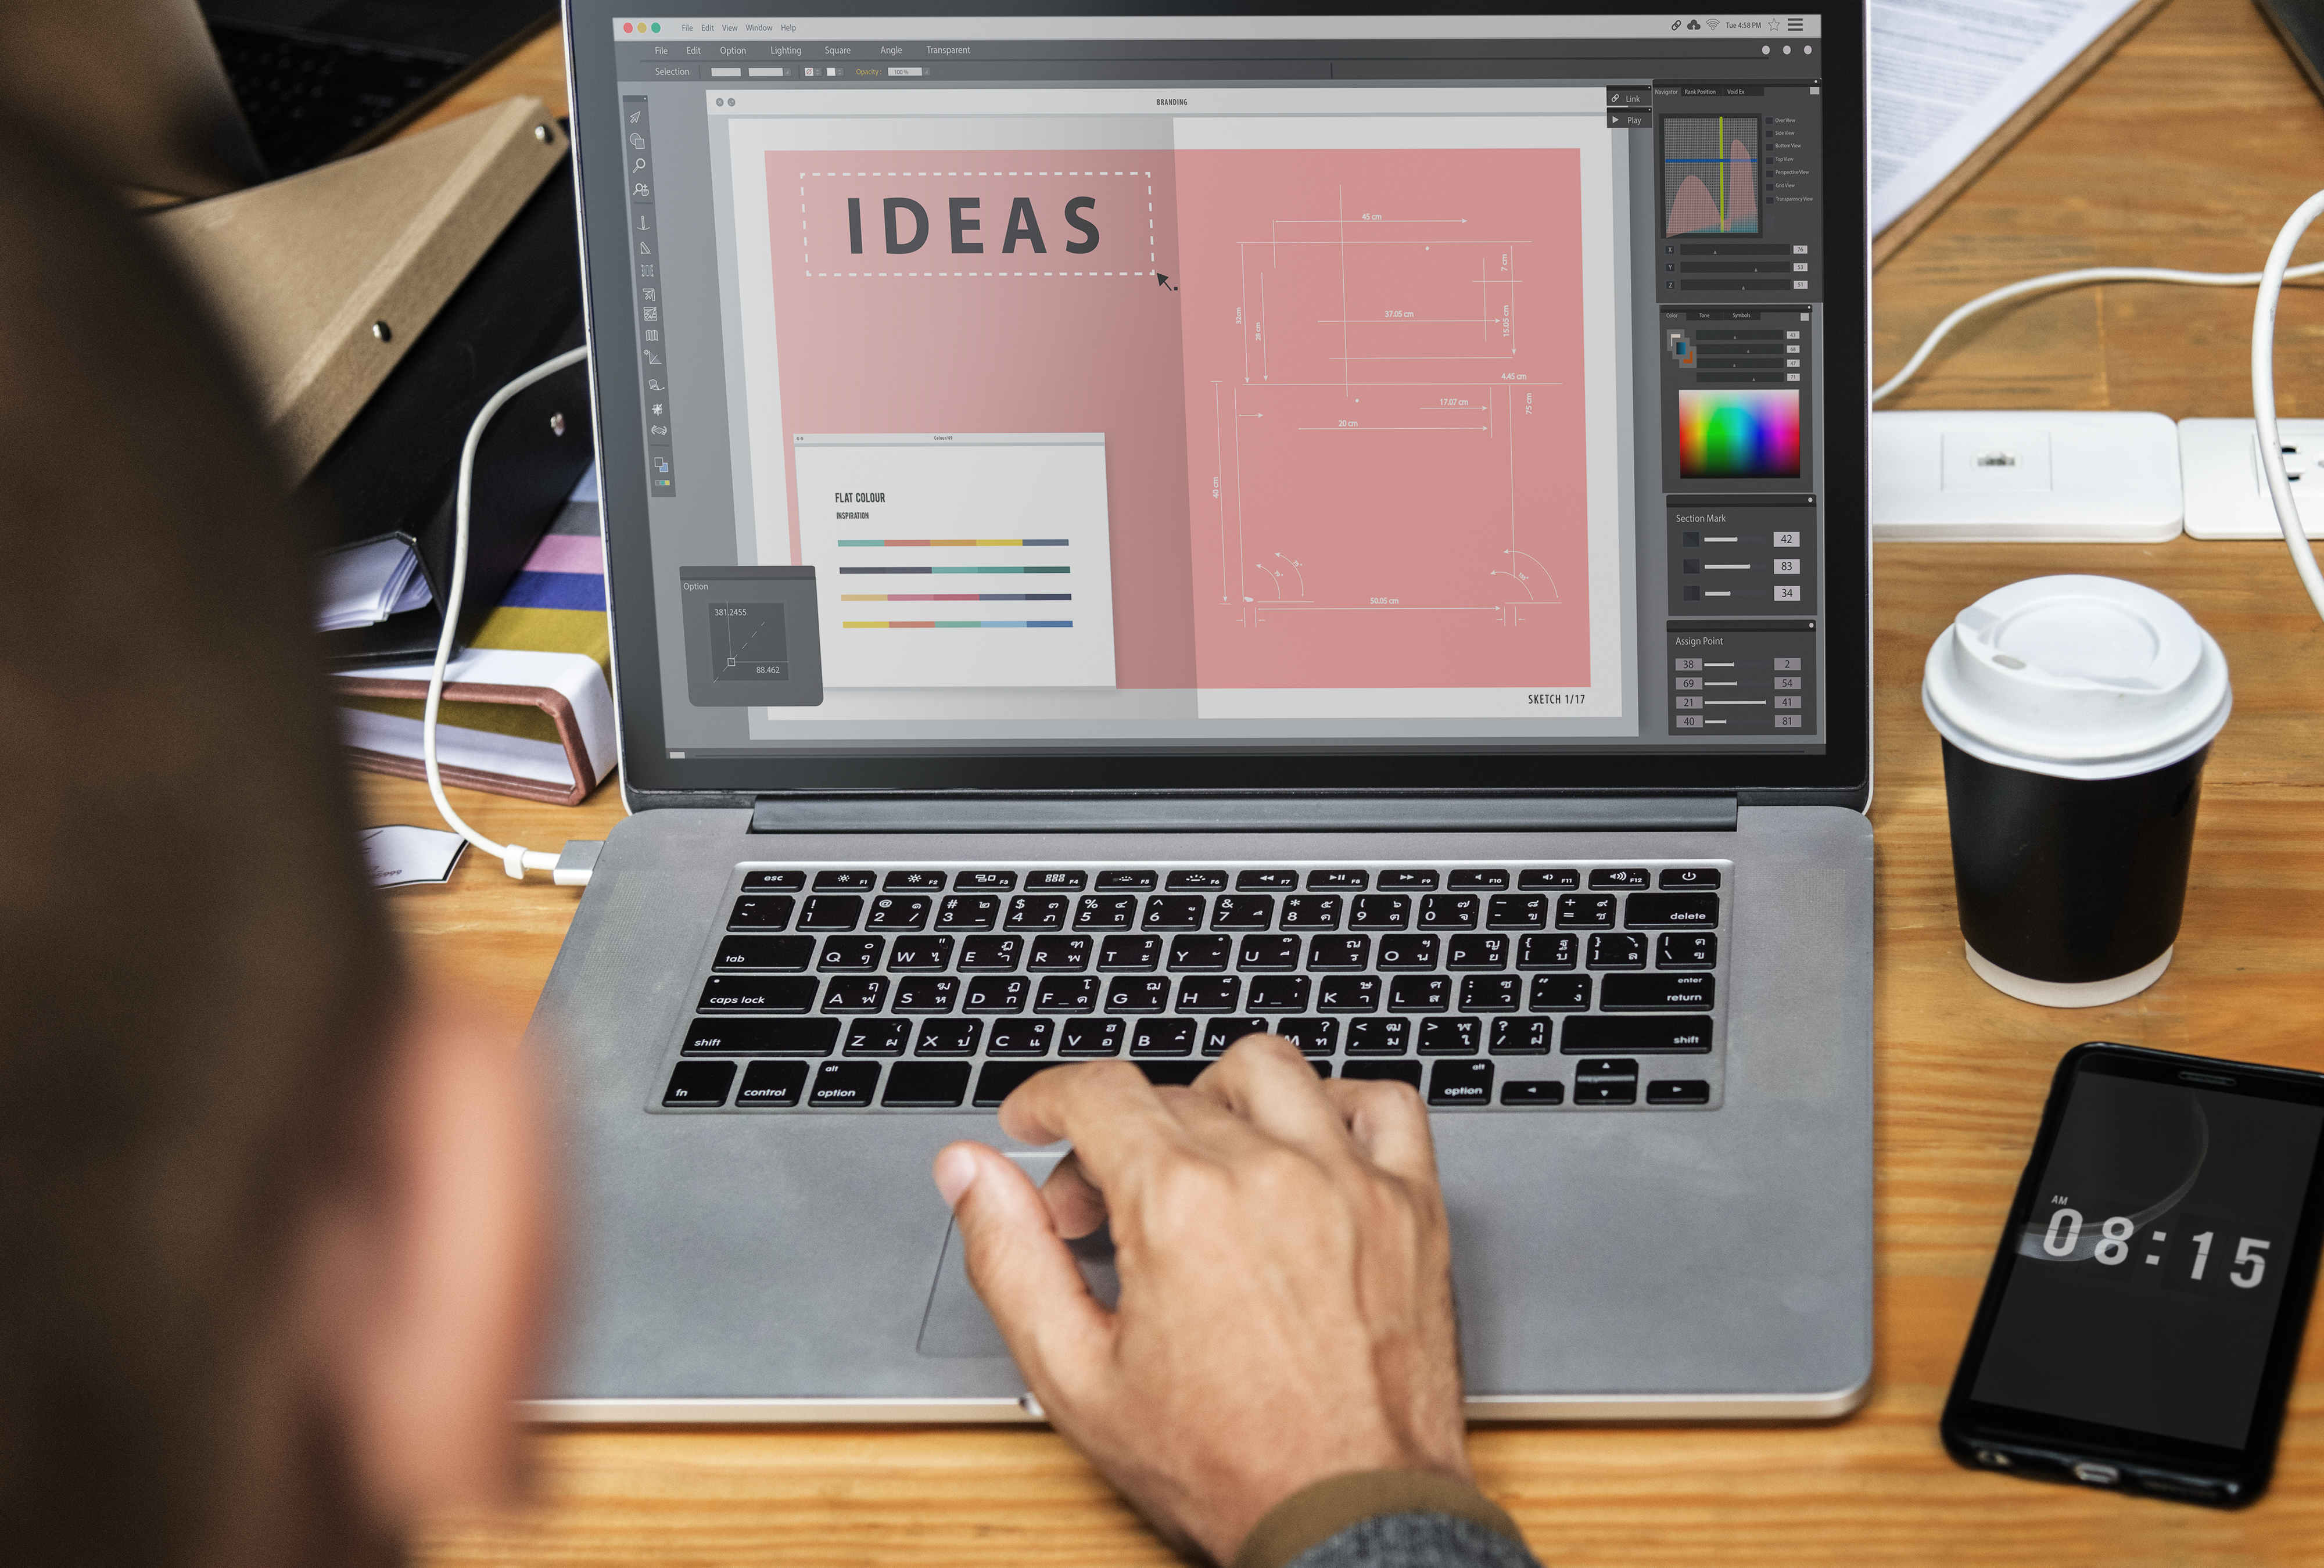
business, businessman, caucasian, coffee, colleagues, communication, conference, connection, copy space, design space, device, digital, diversity, document, documentation, files, graphic, hall, hot drink, ideas, indoor, internet, laptop, male, man, meeting, modern, network, notebook, notepad, office, phone, planning, project, screen, startup, strategy, table, tea, team, teamwork, technology, time, together, togetherness, typing, venture, wooden, work place, workers, working, product, personal computer, computer hardware, electronic device